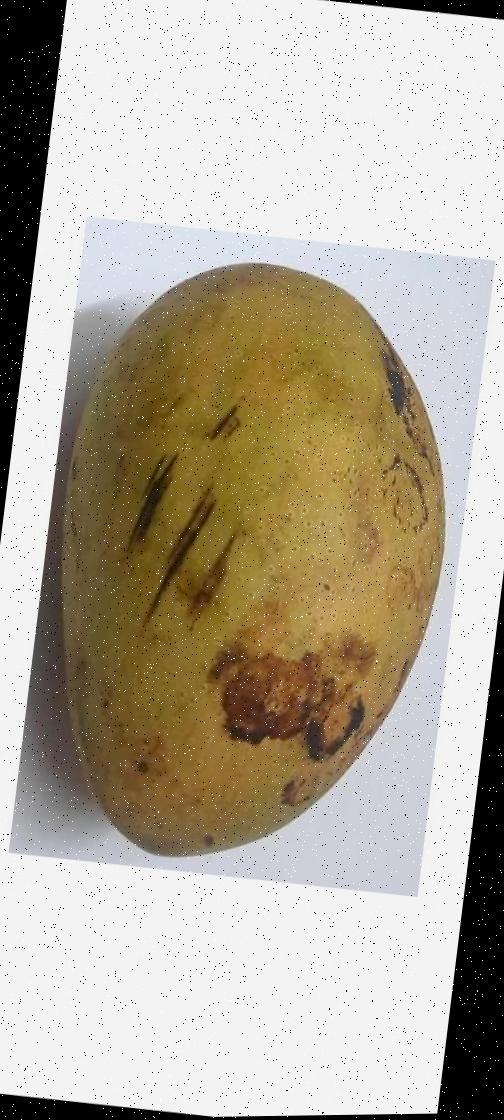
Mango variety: Ashshina Classic